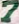
Number: 7